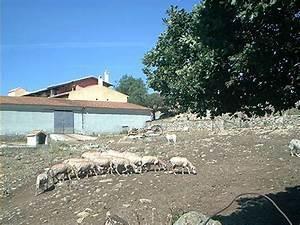
sheep